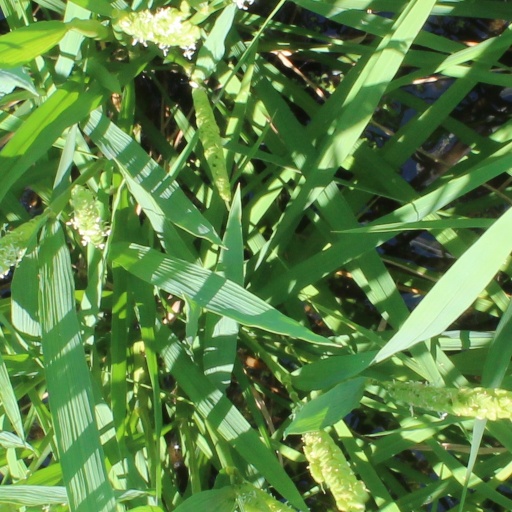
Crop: rice